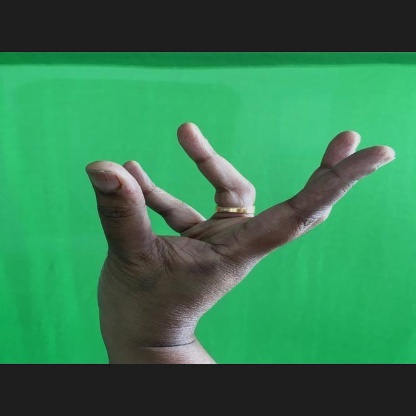
Mudra: Alapadmam